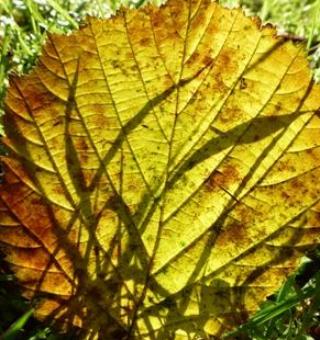
Texture: veined